Tuncurry (1903)

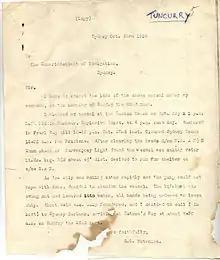
Captain Hutchins Marine Court Enquiry Evidence into the sinking of the "Tuncurry" (1903)

The "Tokelau" served the High Commissioner for the British Western Pacific Territories for a number of years as a general Government steamer after having been brought by the British Government, and converted into a yacht for the Resident Commissioner of the Gilbert and Ellice Islands.